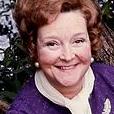
Age: 54